Tournai Cathedral

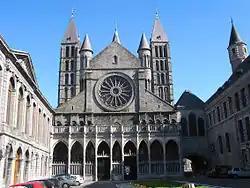
West portico

Bishop Gautier de Marvis had the earlier Romanesque choir demolished in the 13th century, in order to replace it with a Gothic choir of much grander dimensions, inspired by the likes of Amiens Cathedral. The construction of the new choir began in 1242, and ended in 1255. The rest of the cathedral was supposed to be rebuilt in the same style as the choir, but this was never attempted, the only later additions being the western porch, and a large Gothic chapel which was built alongside one of the side aisles, whose original walls and windows disappeared in the process.